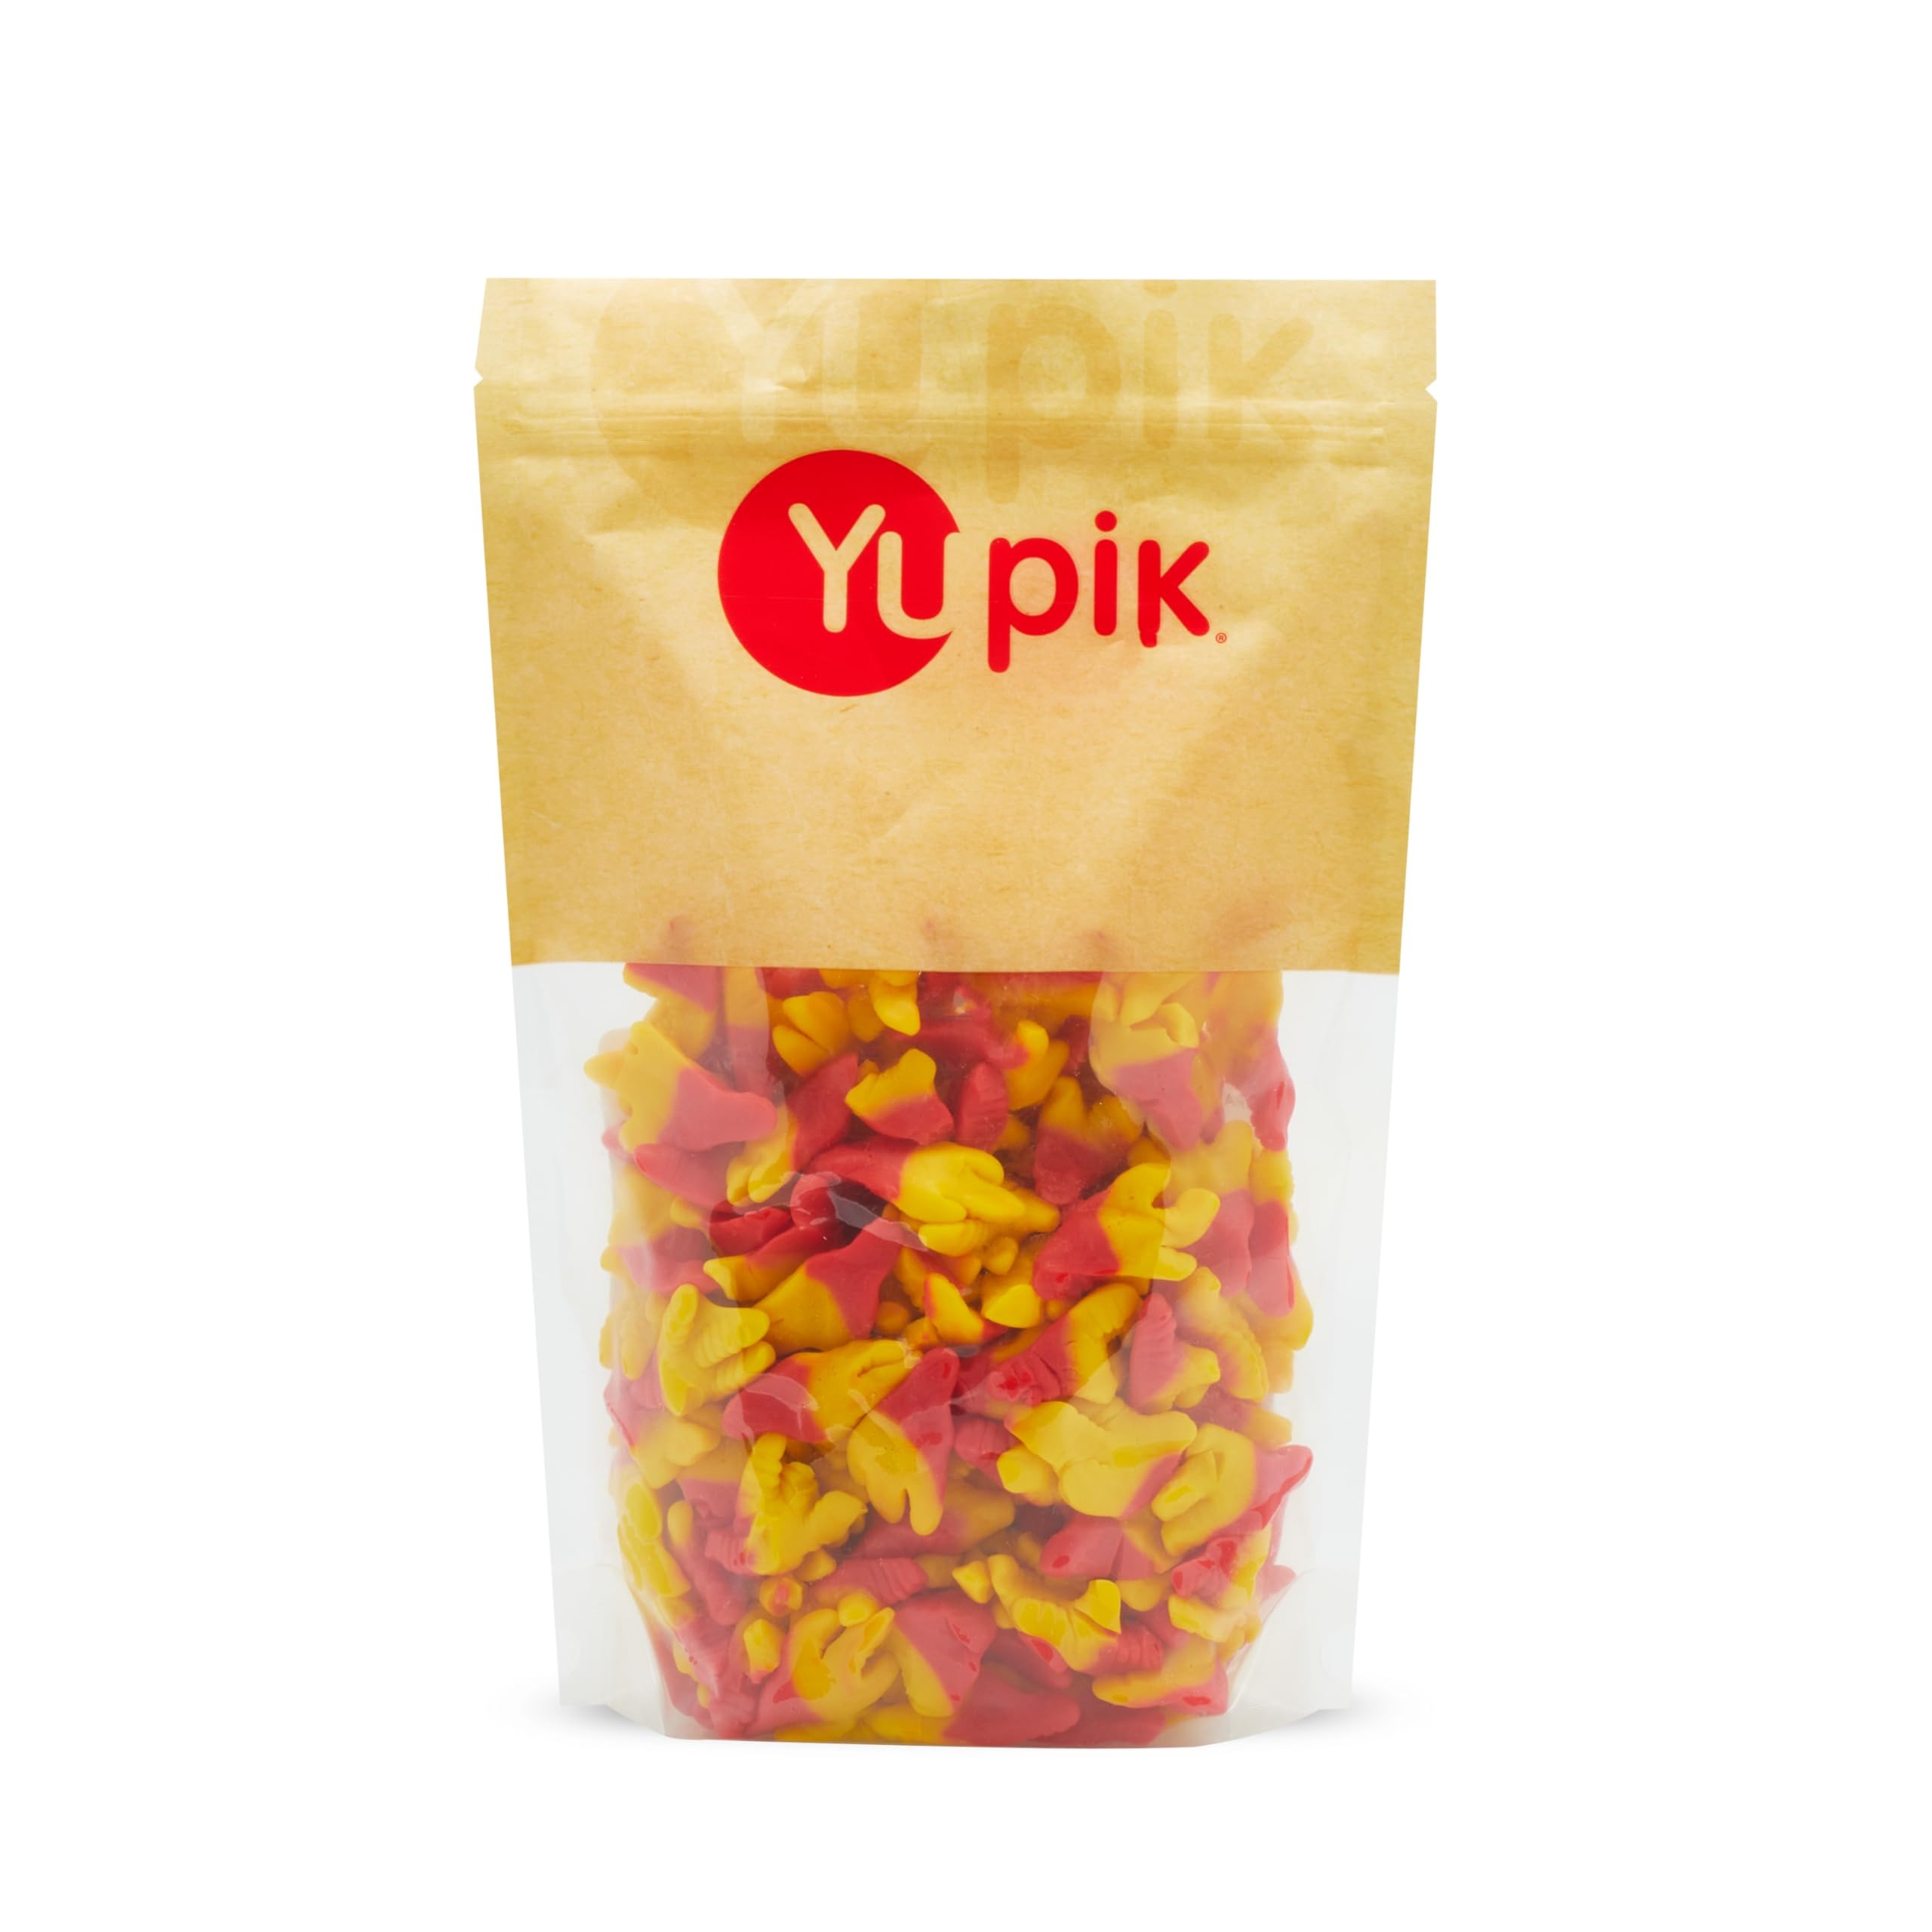
Item Name: Yupik Gummy Chicken Feet, 2.2 lb (35.2 oz), Gluten-Free, Fruity Flavor, Chewy & Colorful, Chicken Feet-Shaped Gummies, Fun Treat, Sweet Candy, Delicious Snack, Ideal for Gifting, Holidays & Baking
Bullet Point 1: Colorful chicken feet-shaped gummies
Bullet Point 2: Soft & chewy
Bullet Point 3: Sweet fruity flavor
Bullet Point 4: Certified gluten-free
Bullet Point 5: Ideal for snacking, gifting, Halloween treats, and more
Value: 35.2
Unit: Ounce

Price: 21.44